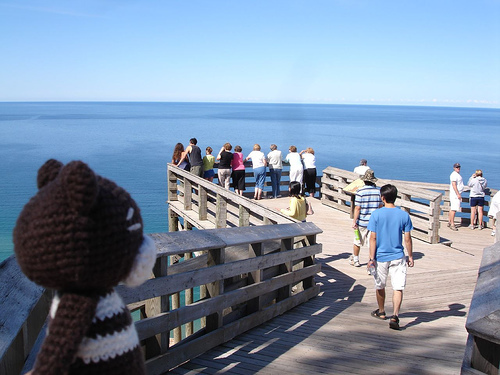
Label: not_food